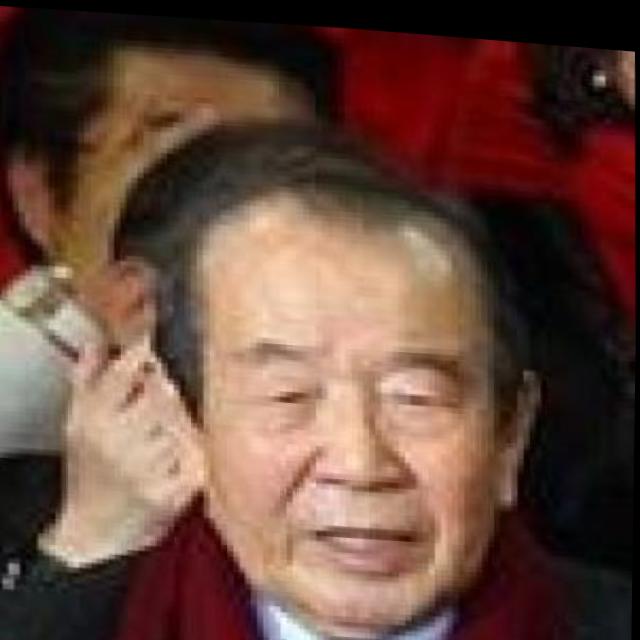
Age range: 45-64